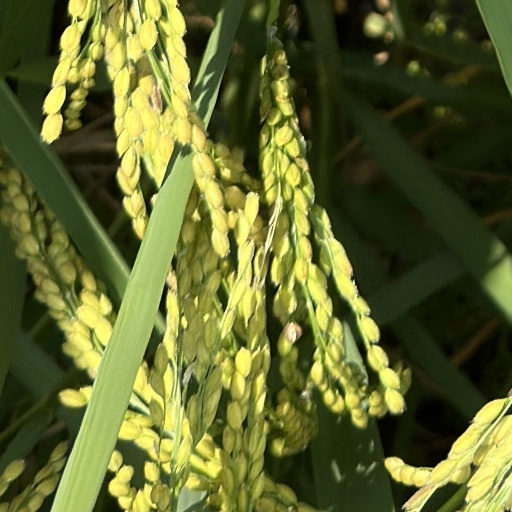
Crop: rice